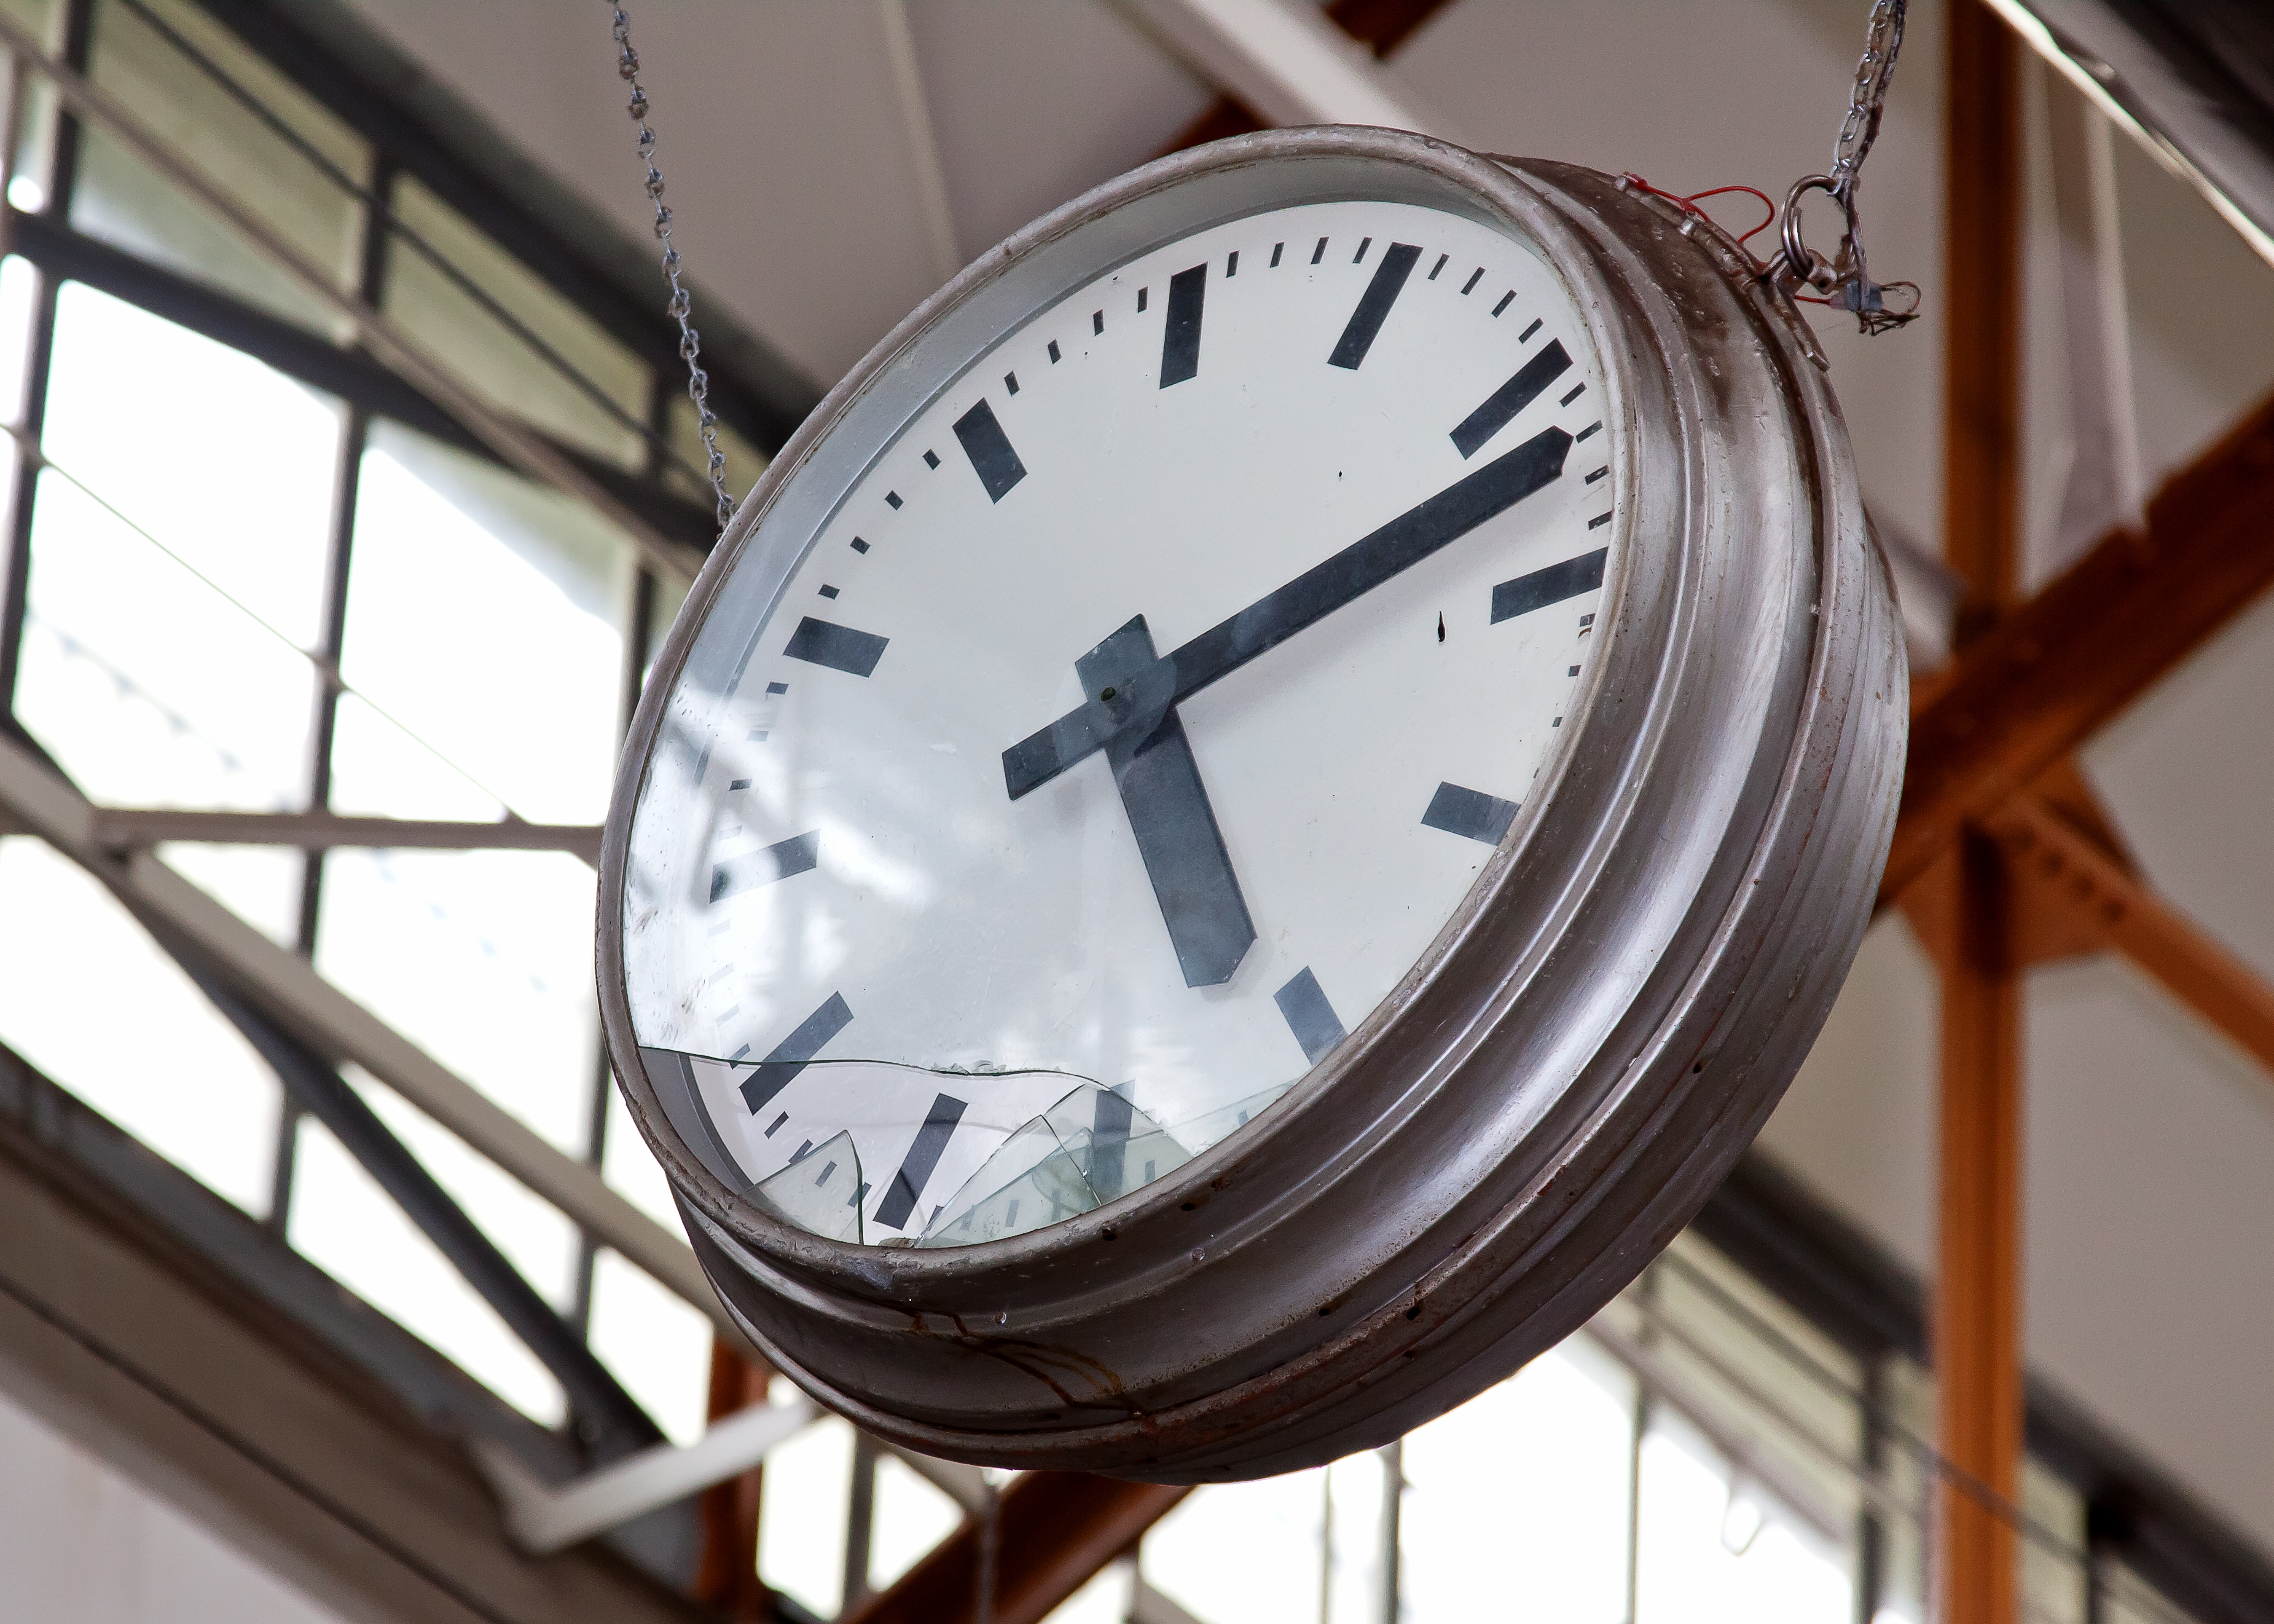
hand, white, wheel, window, clock, time, analog, tower, industry, decor, clock face, product, silver, showing, defect, hours, time indicating, time of, watches, factory hall, home accessories